Jean de Witte

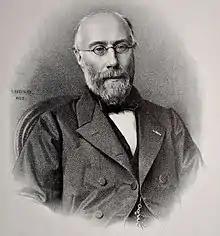
Jean de Witte

Baron Jean Joseph Antoine Marie de Witte (24 February 1808, Antwerp - 29 July 1889, Paris) was a Belgian archeologist, epigraphist and numismatist.